Sky position (RA, Dec in degrees): 6.123, -0.9555
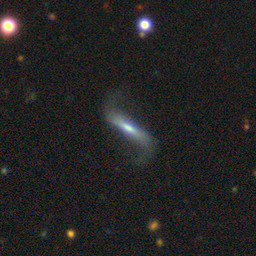
Galaxy morphology: Barred Spiral Galaxies